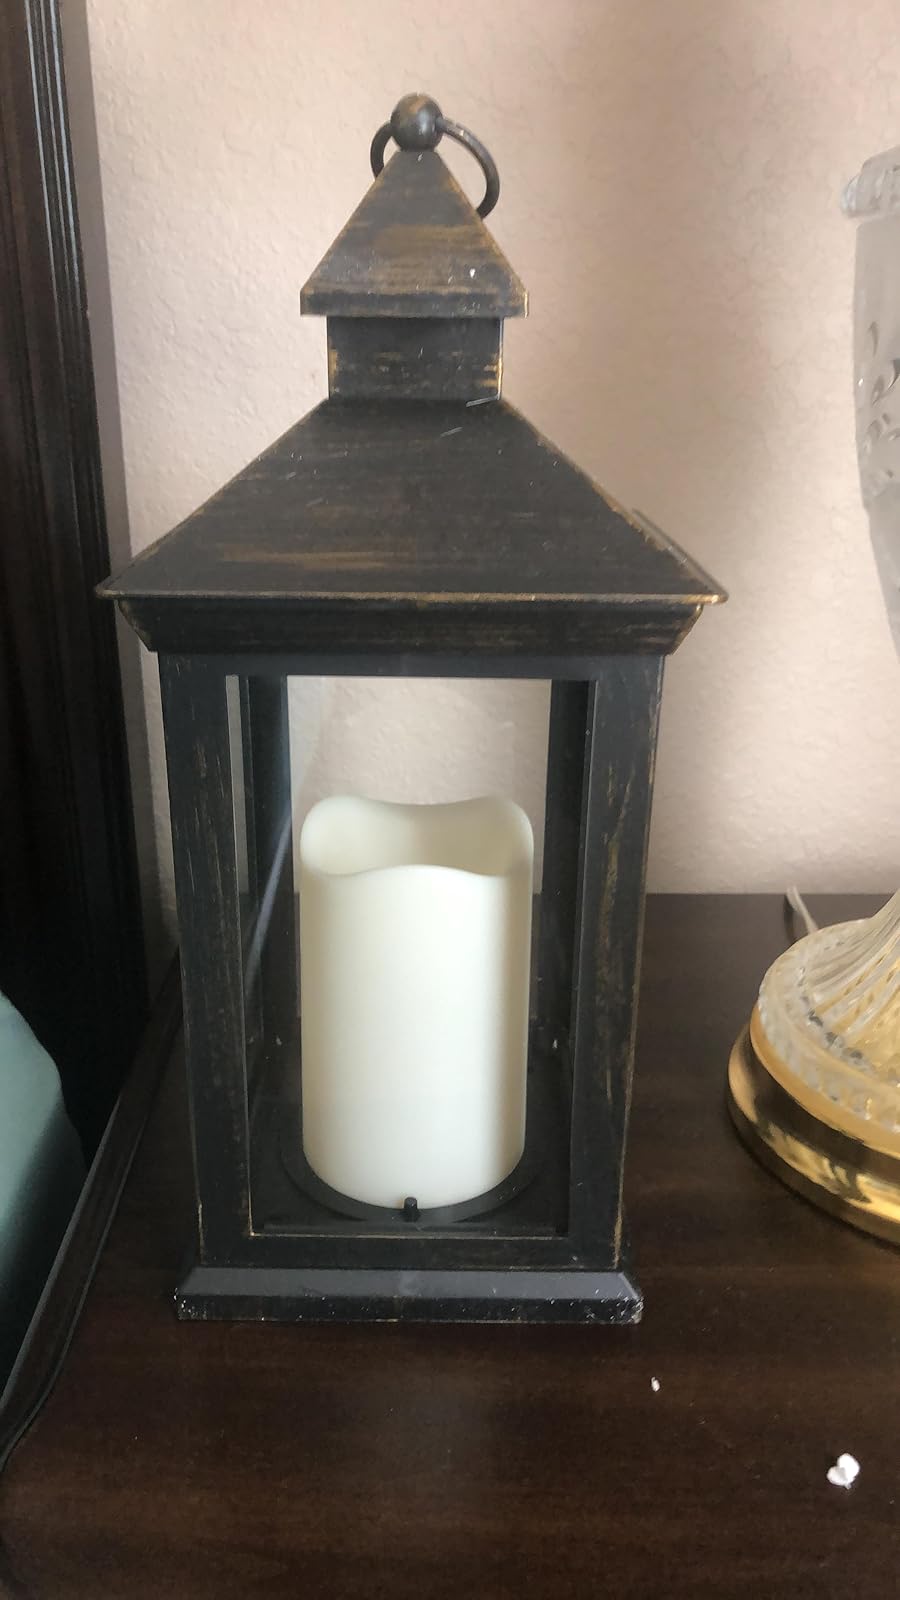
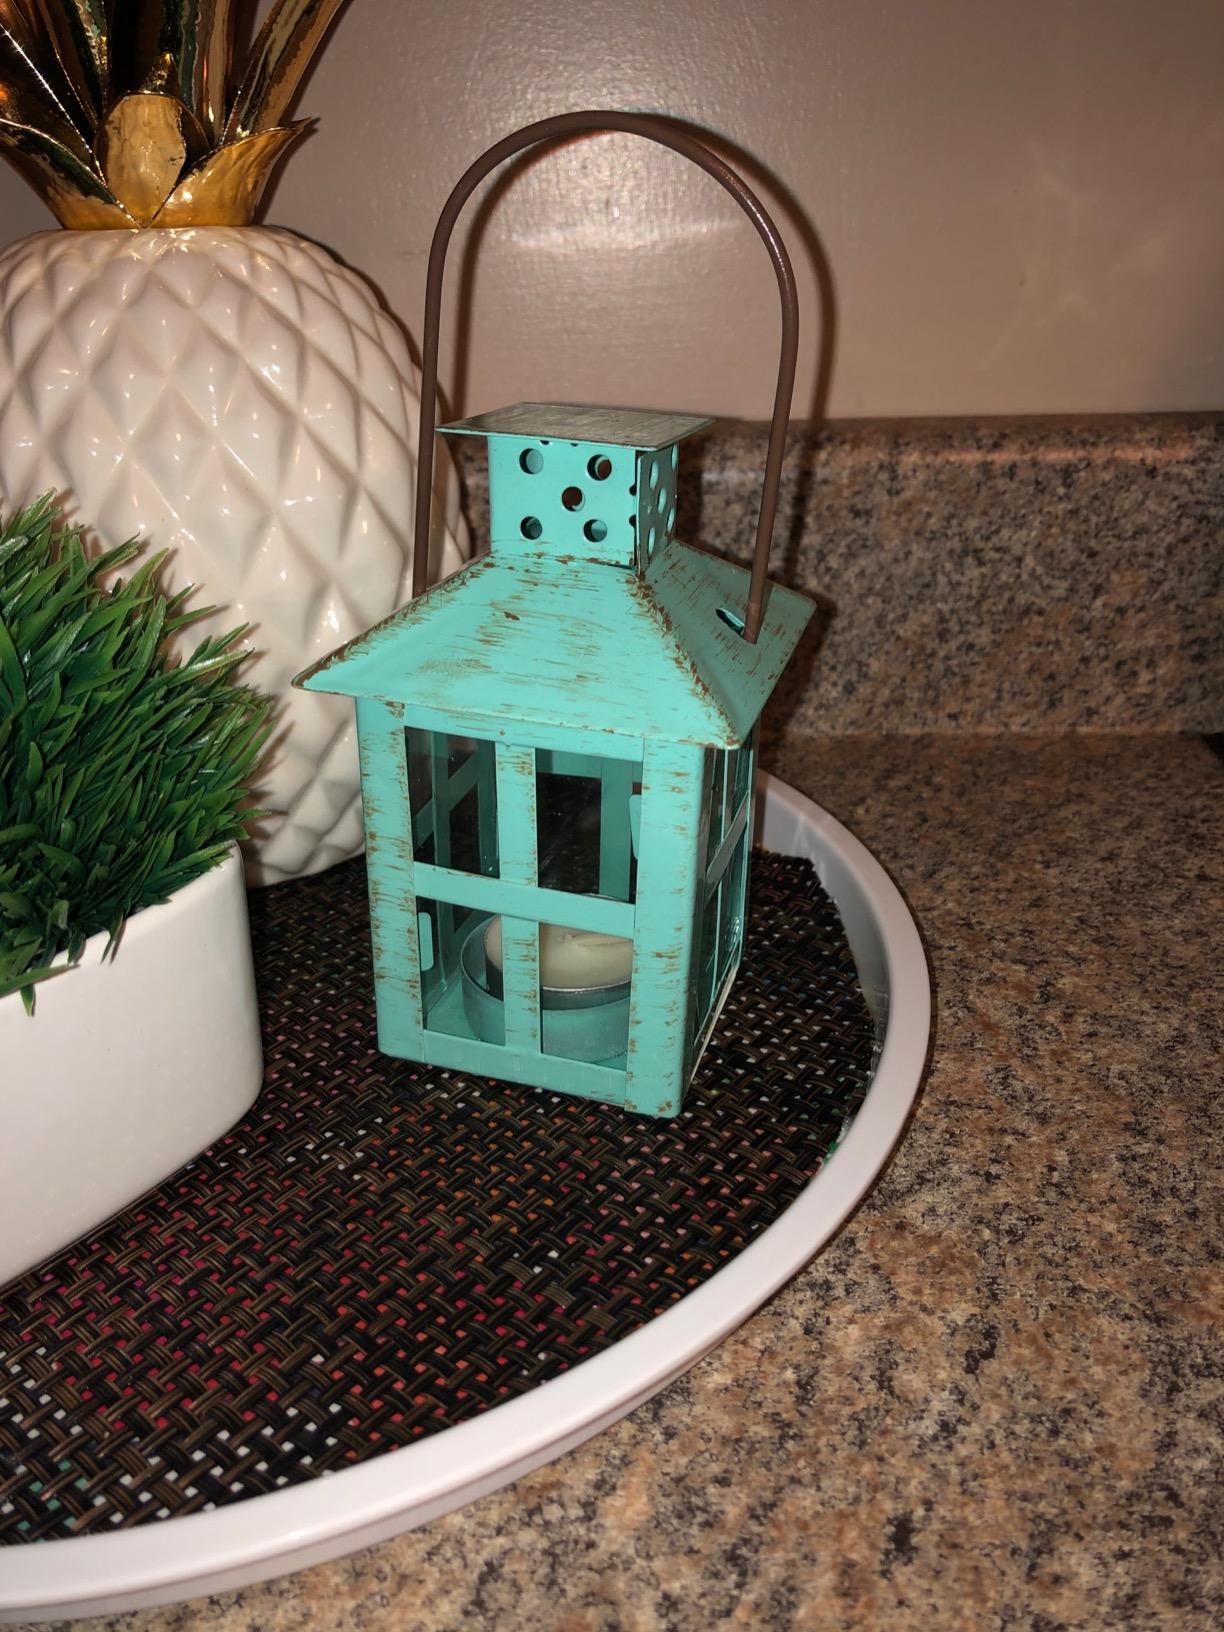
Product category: lantern
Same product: no